Sachin Kundalkar

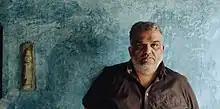
Kundalkar in 2021

Sachin Kundalkar or "Sacin Kuṇḍalakar" is an Indian film director and screenplay writer who mostly works in Marathi cinema. He is known for his directorial works of "Nirop" (2007) and "Gandha" (2009). He has also written for the theatre. He is recipient of two National Film Awards, as a director for "Nirop" and as a screenwriter for "Gandha", the first Marathi film to win Best Screenplay award since the category's institution in 1967.